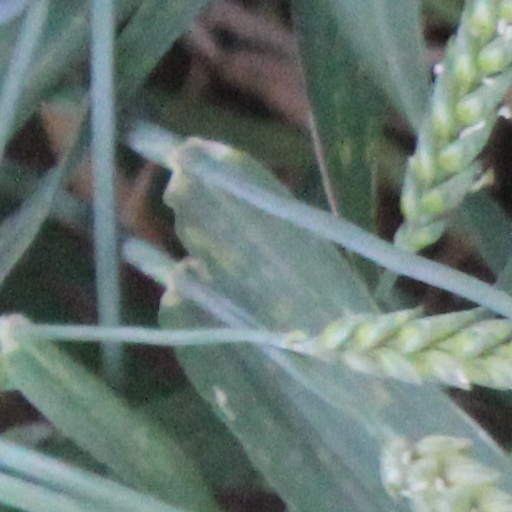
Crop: wheat